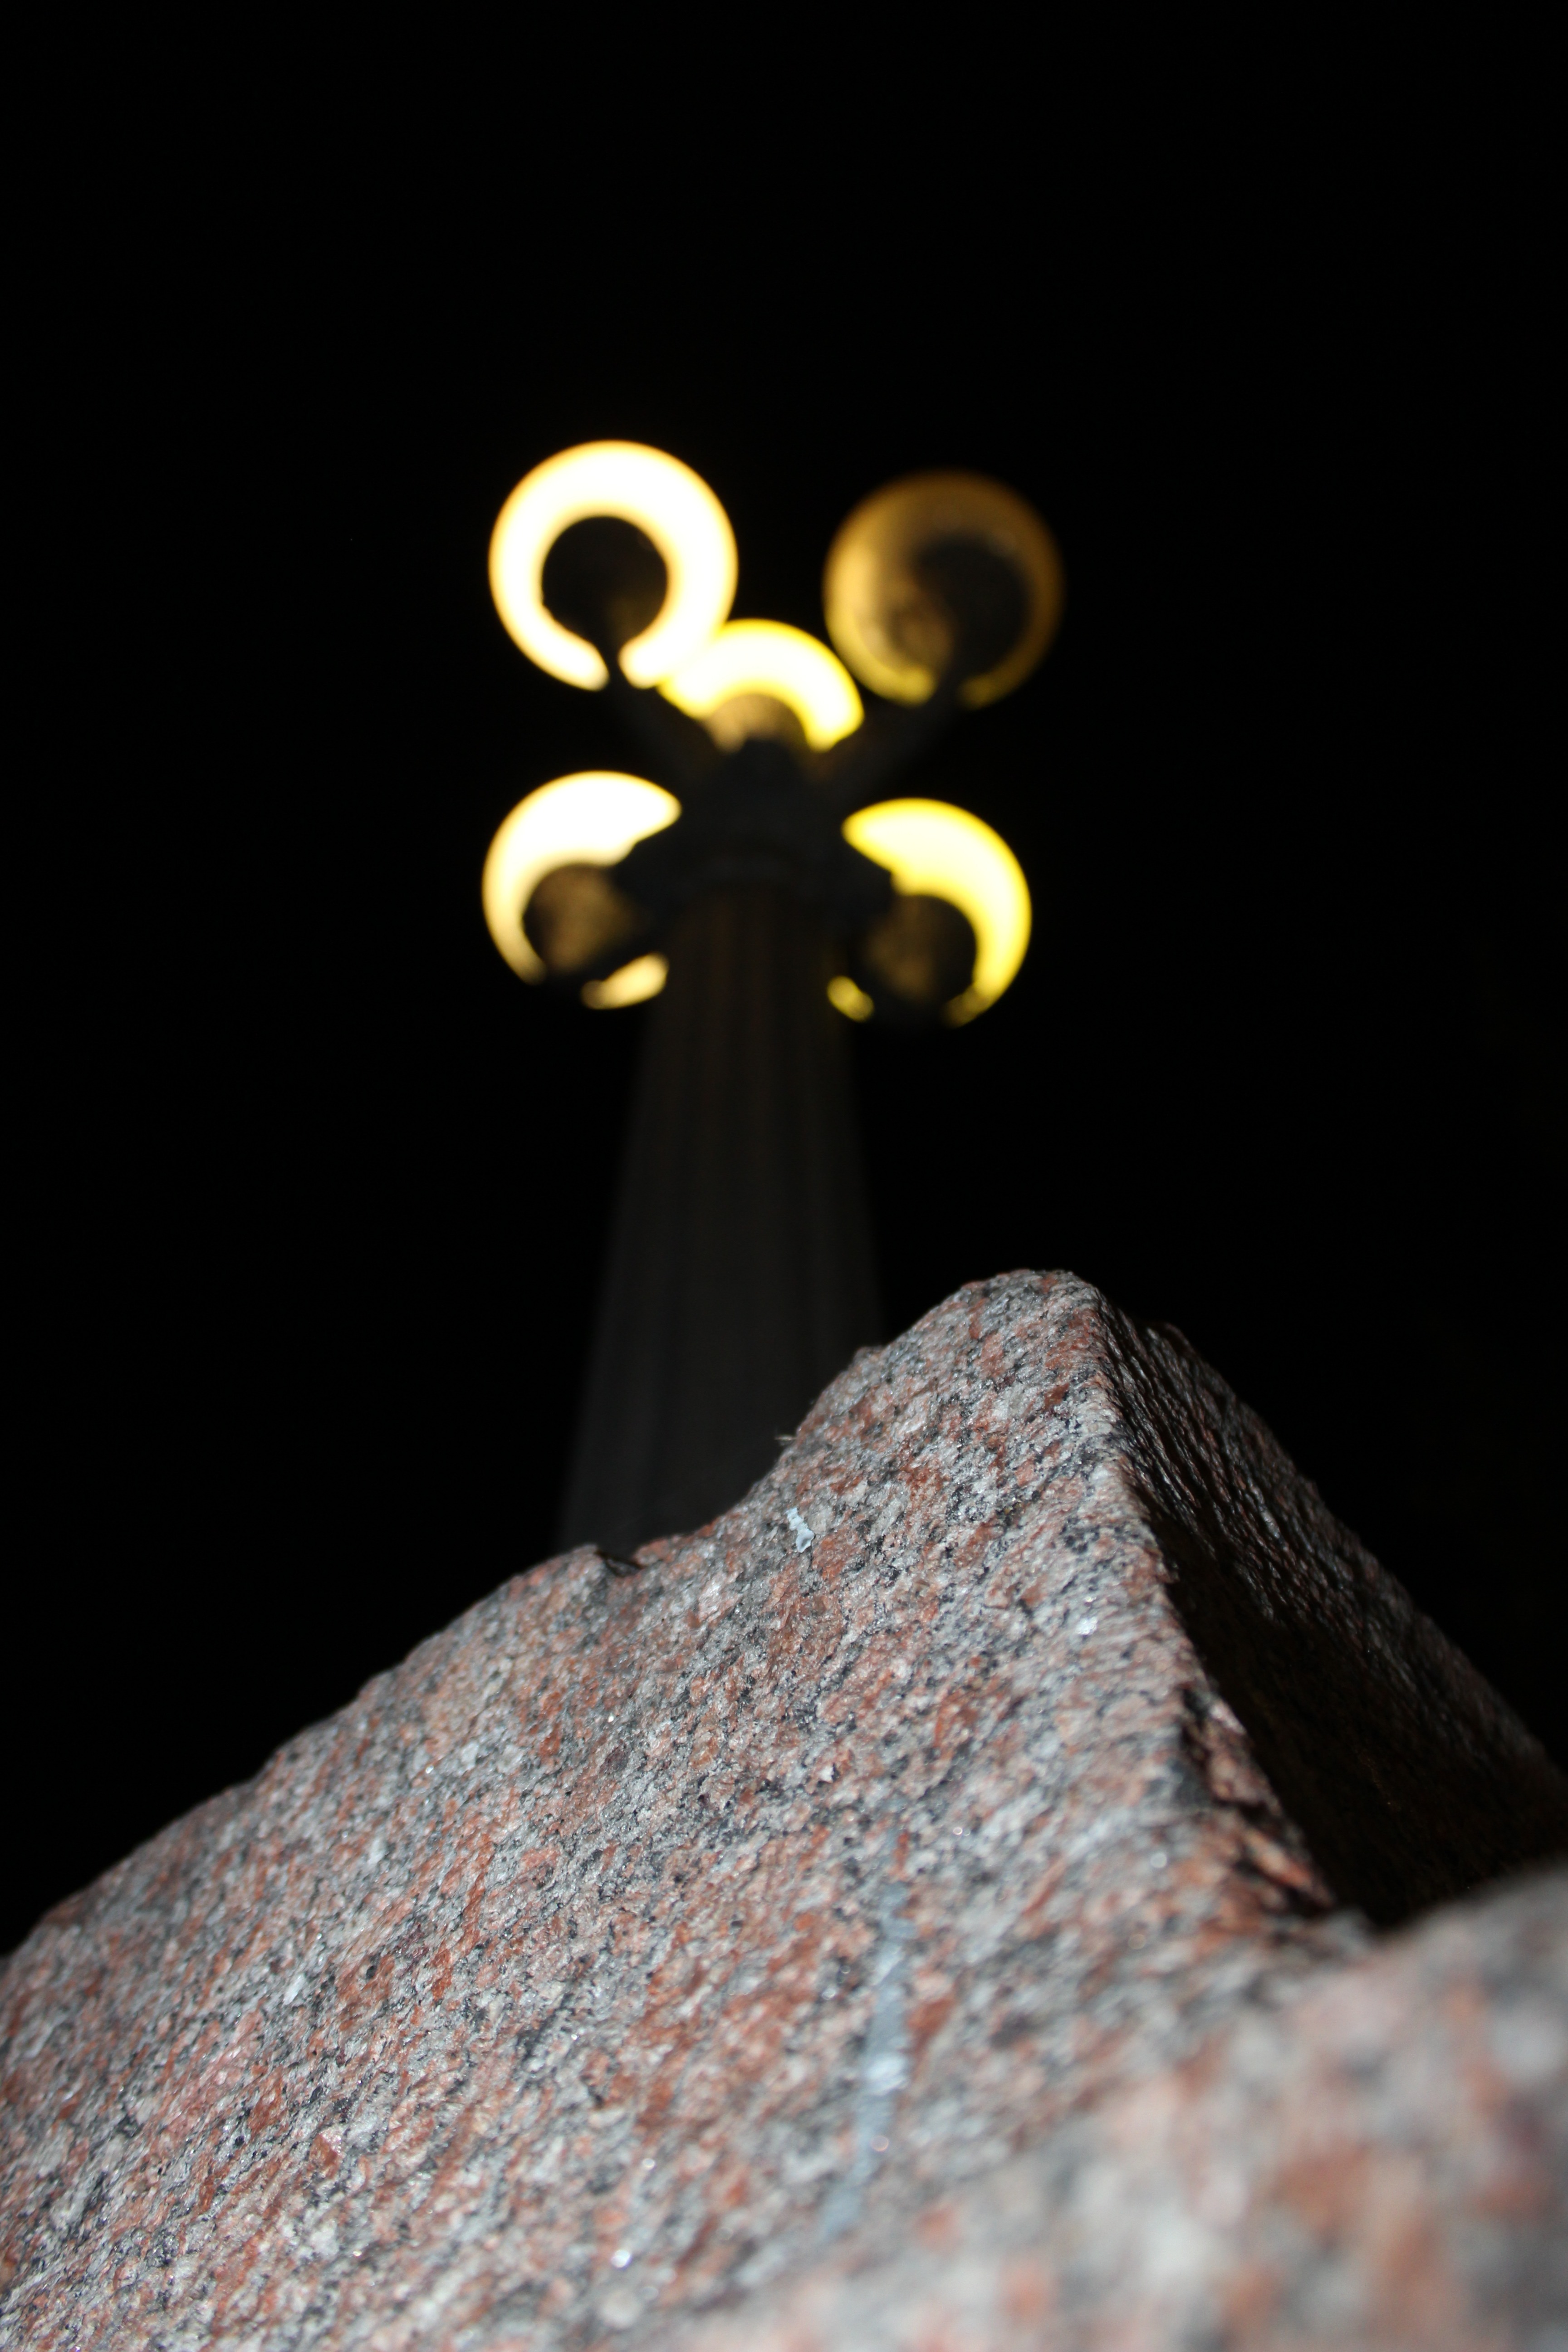
stone, lantern, darkness, macro photography